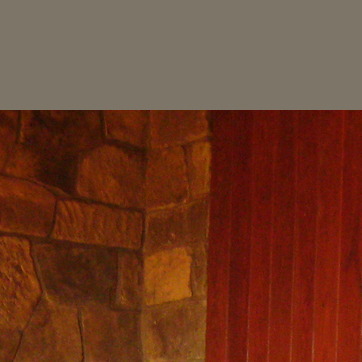
Material: stone